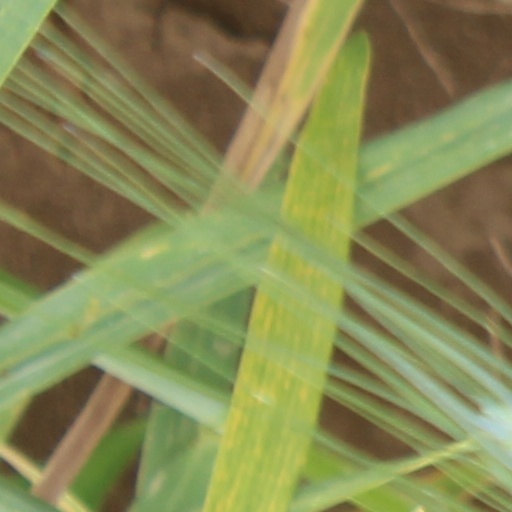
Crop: wheat